Mukundapur, Chanditala-I

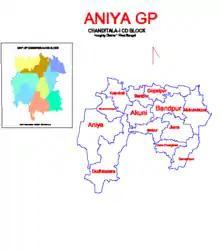
Map of Aniya GP

As per 2011 Census of India Mukundapur had a population of 1,579 of which 722 (46%) were males and 857 (54%) females. Population below 6 years was 173. The total number of literates in Mukundapur was 1,145 (81.44% of the population over 6 years).